Ranakdevi's Temple

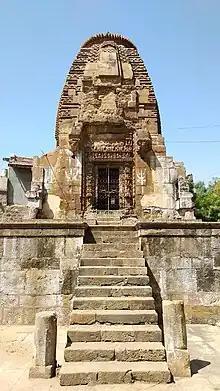
Ranakdevi's Temple

Ranakdevi's Temple is a 9th- or 10th-century Hindu temple dedicated to Ranakdevi located in Wadhwan in Surendranagar district of Gujarat, India. It is built in post-Maitraka and early Nagara phase of Māru-Gurjara architecture style.